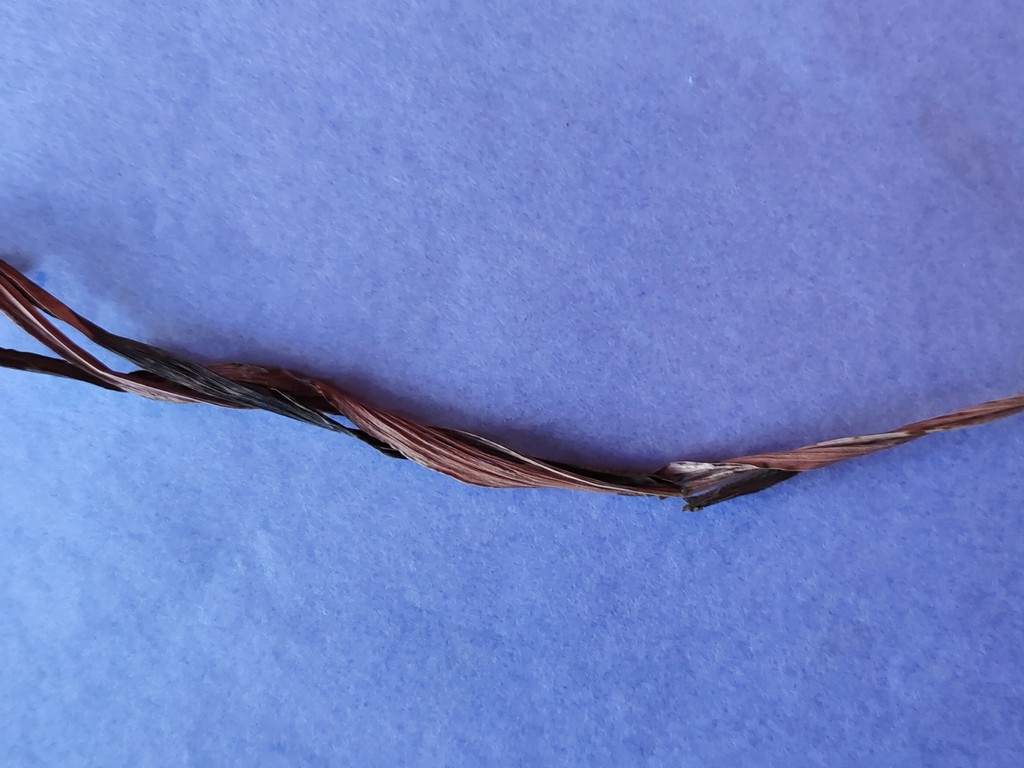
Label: Dried